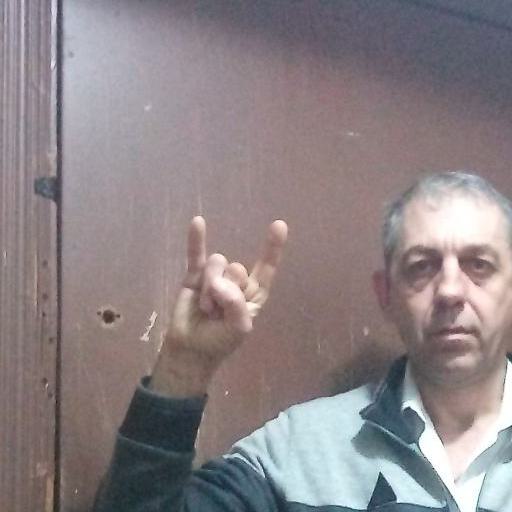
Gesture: rock